Question: Please indicate a possible affordance area of the frisbee that can be used for throwing
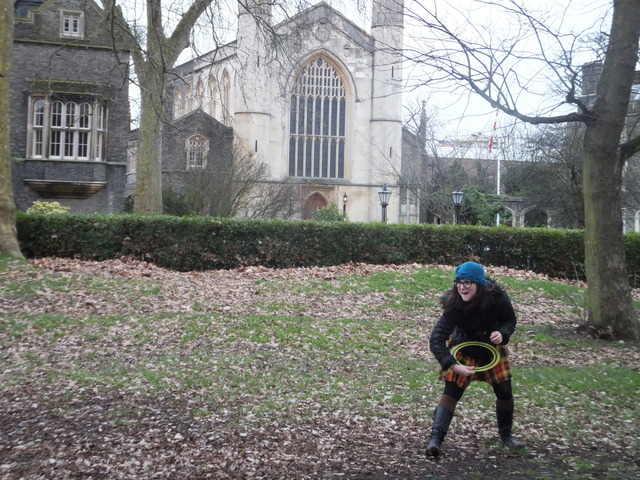
Answer: [442.41, 337.051, 504.089, 375.848]